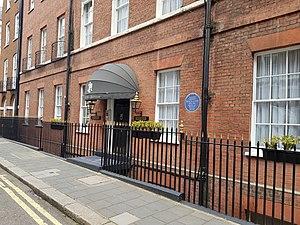
6, Chesterfield Street, Londres.
Chesterfield Street est une rue de la ville de Londres. Elle est située dans la cité de Westminster, dans le quartier de Mayfair.